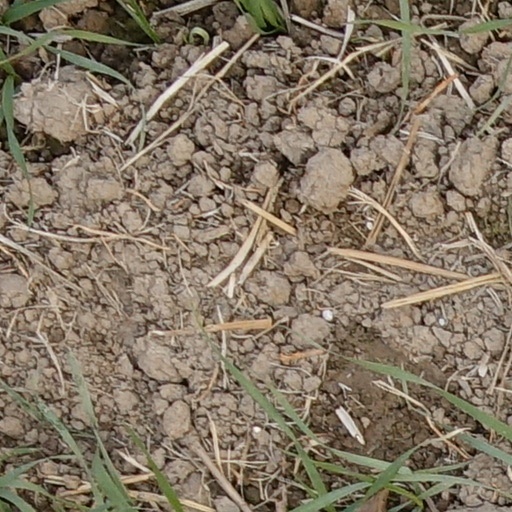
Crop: wheat